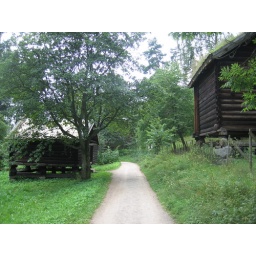
Old houses in the green